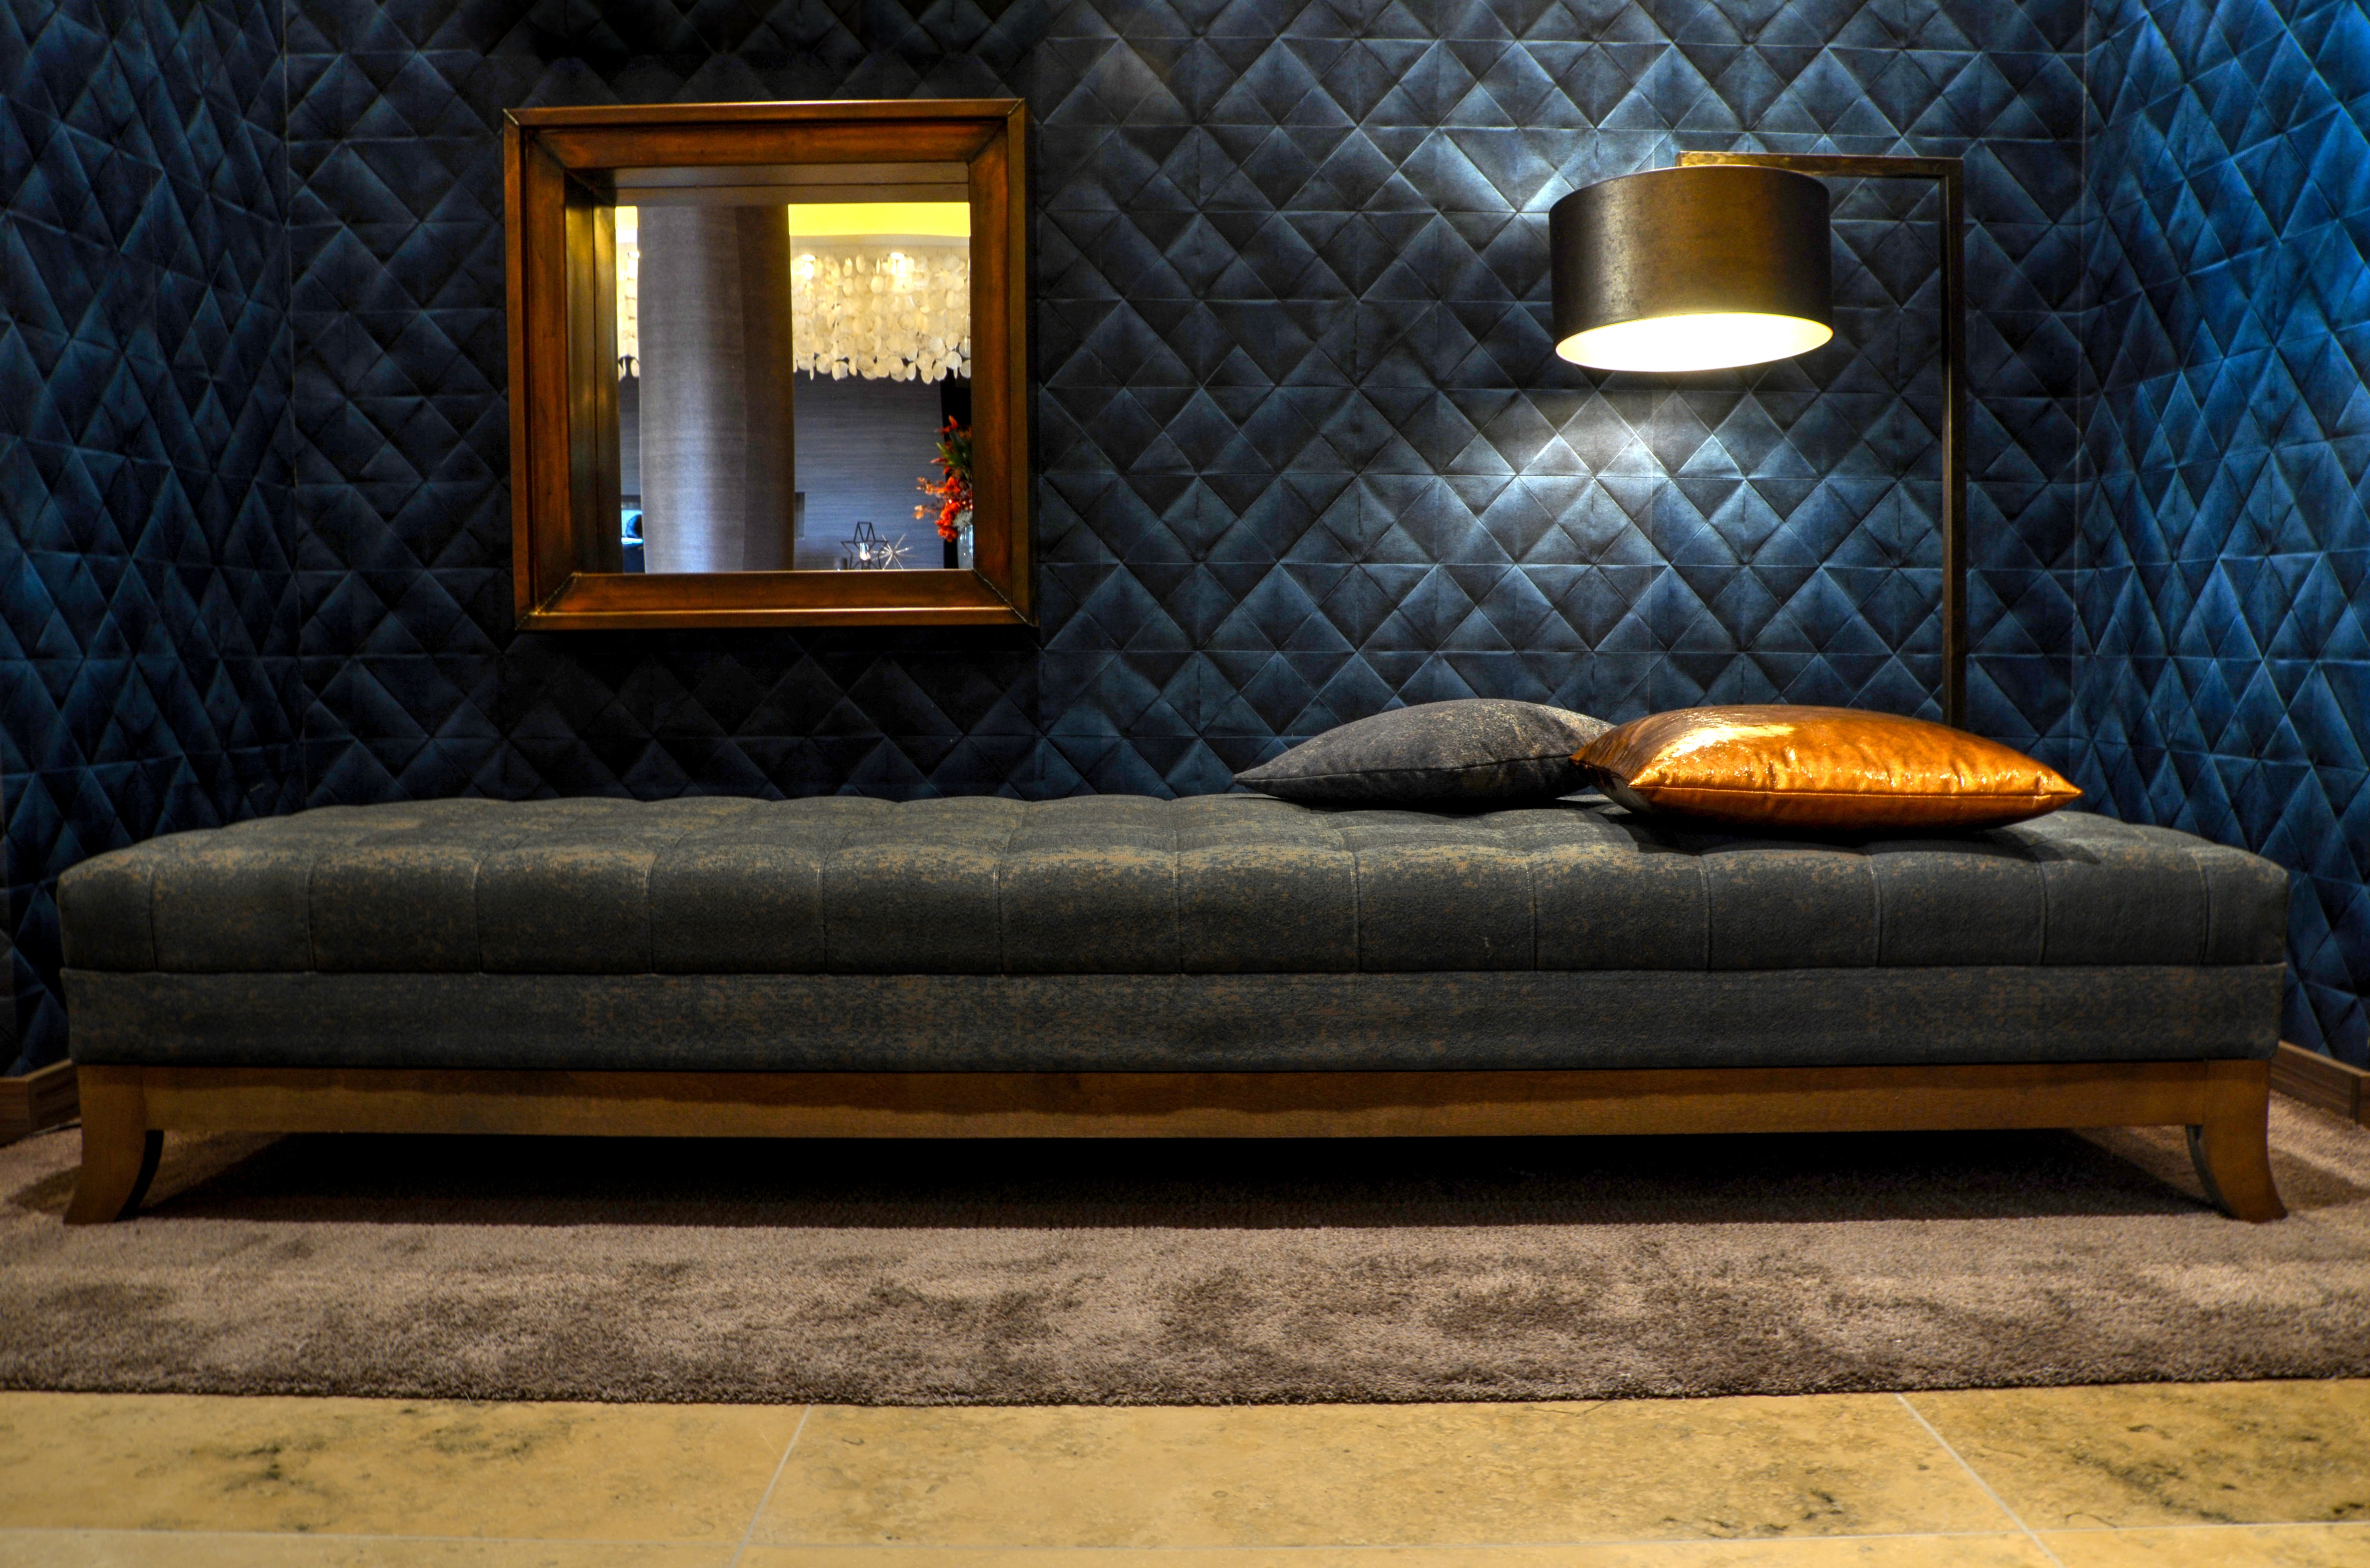
architecture, wood, floor, window, rug, living room, lamp, furniture, room, couch, lounge, interior design, hdr, jazz, hardwood, bed, walls, carpet, plush, lobby, contemporary, hip, comfortable, pillows, bed frame, studio couch